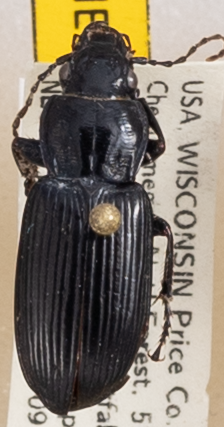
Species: Pterostichus melanarius melanarius
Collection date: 2019-07-09
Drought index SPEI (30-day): -0.32
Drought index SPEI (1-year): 1.69
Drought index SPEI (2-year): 0.9